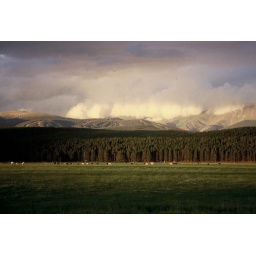
Sunlit forest in Rocky mountains